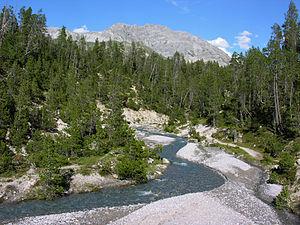
Le pin mugo, pin mugho, pin couché, pin de montagnes, pin à crochets est une espèce de conifères de la famille des Pinaceae et du genre Pinus. De répartition orophyte centre et sud européenne, elle présente un important polymorphisme ayant fait l’objet d’une abondante littérature. Le pin mugo est fréquemment utilisé en horticulture.
Le parc national suisse est un parc national situé en Engadine, dans le canton des Grisons, en Suisse. Il a été l'un des premiers parcs nationaux créés en Europe, en 1914. Il est contigu au parc national italien du Stelvio.